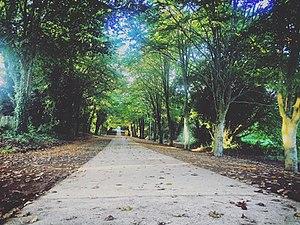
L'allée du Front Populaire, axe paysager nord du domaine aménagé en voie douce, vélo, PMR.
Le château de Soye est un bâtiment situé au lieu-dit Soye sur la commune de Ploemeur, dans le Morbihan.